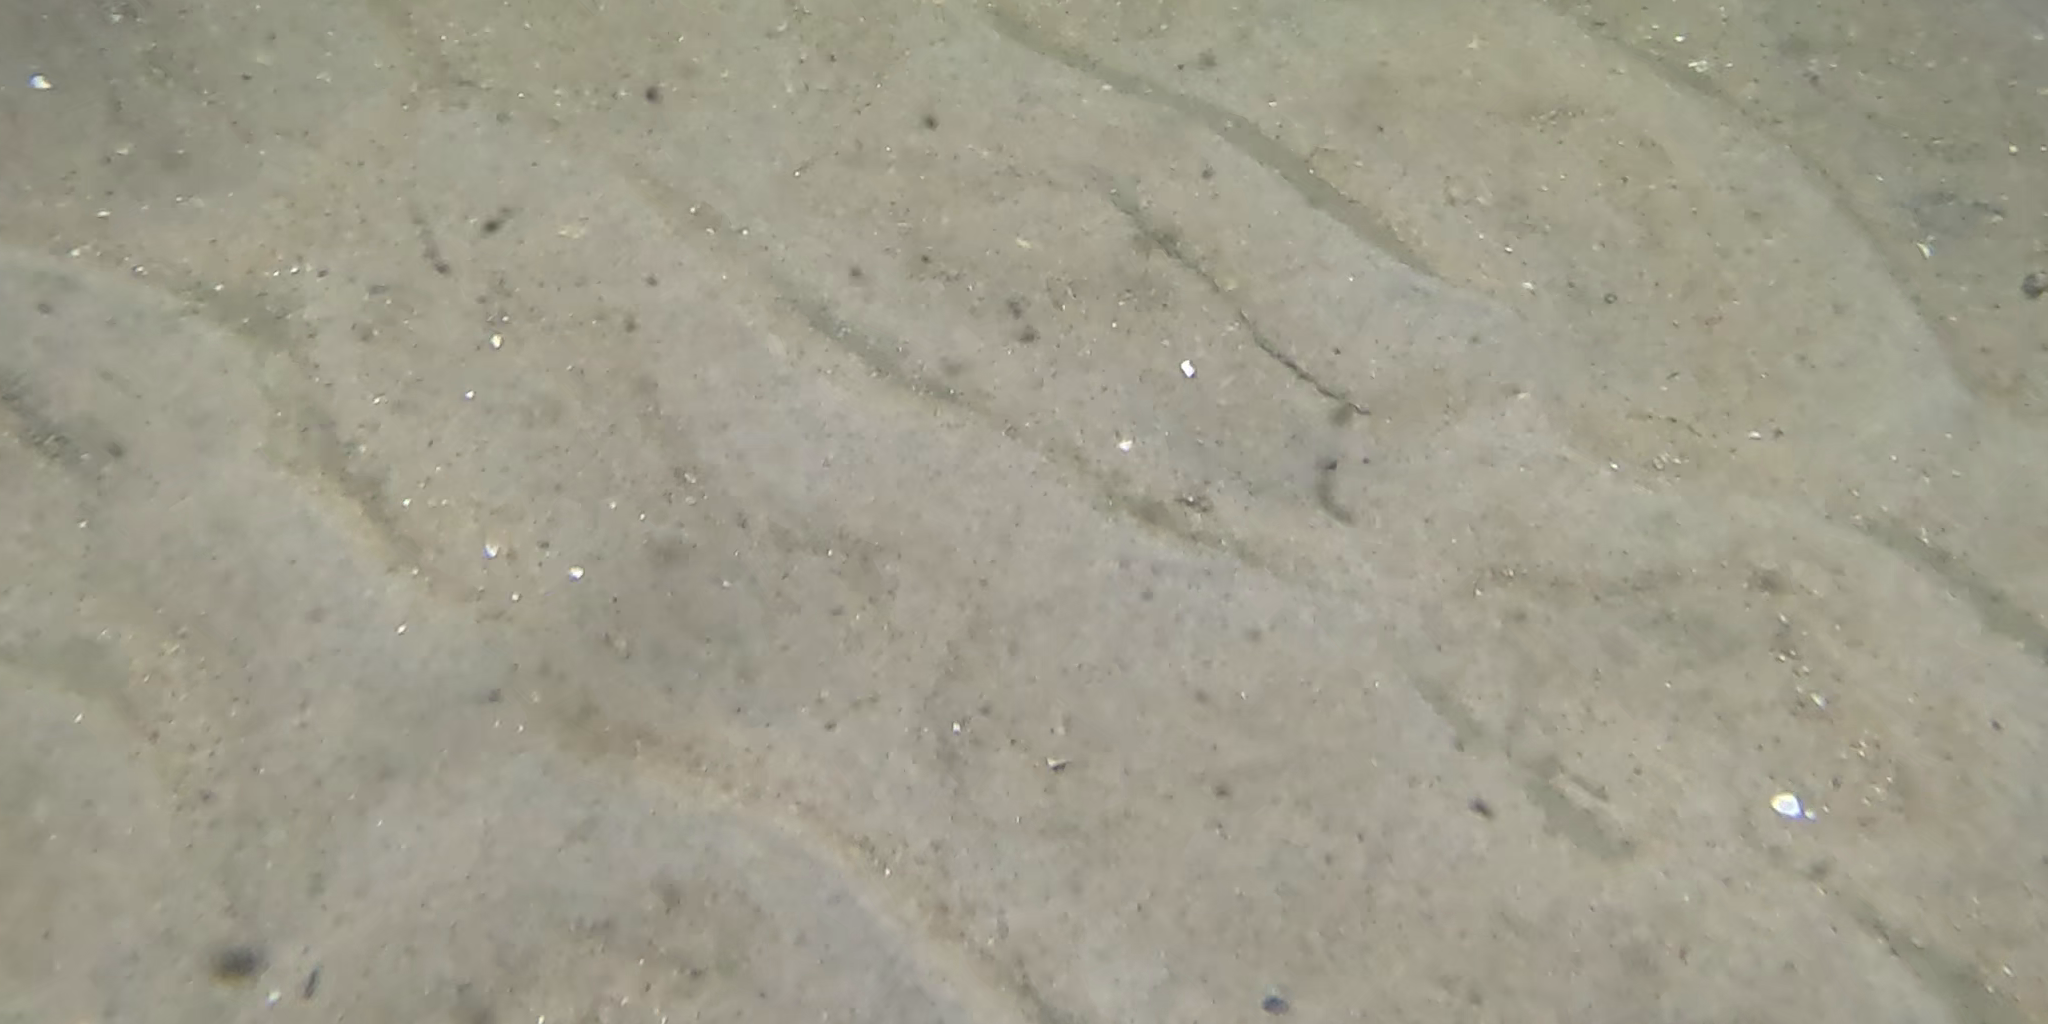
Seabed habitat: sand